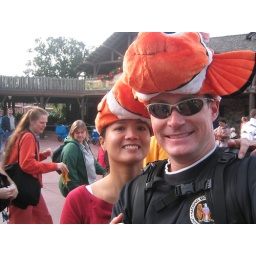
Amy and PJ in fish hats